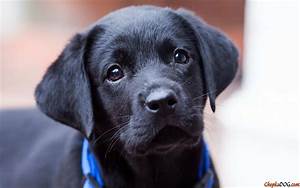
Label: dog